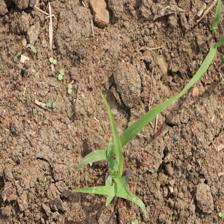
Label: Sorghum